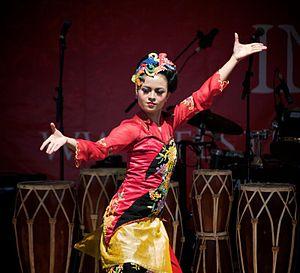
La musique indonésienne est constituée de la musique propre aux groupes ethniques et religieux variés peuplant la république d'Indonésie, et de la musique que ses citoyens reconnaissent comme appartenant à l'ensemble de la nation.
L'expression danse indonésienne recouvre deux réalités :
Sunda est le nom du pays qui, aujourd'hui, correspond en gros aux provinces indonésiennes de Banten et Java occidental, c'est-à-dire le tiers occidental de l'île de Java. Toutefois, la plupart des spécialistes ont tendance à mettre à part les régions de Banten et de Cirebon, anciens sultanats fortement influencés par la culture javanaise depuis le XVIᵉ siècle, à la suite de la chute en 1579 du dernier royaume sundanais, Pajajaran, défait par le Banten.